Sky position (RA, Dec in degrees): 173.219, 0.4632
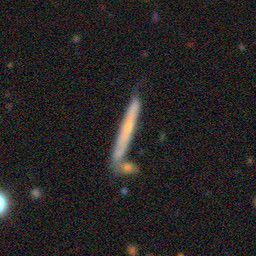
Galaxy morphology: Edge-on Galaxies without Bulge